A607 road

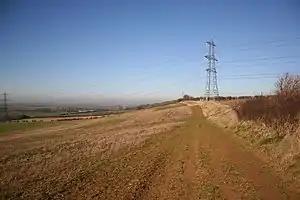
Lincoln Cliff between Boothby Graffoe and Coleby

The road follows the A52 on "Sankt Augustin Way", following alongside the ECML. It used to follow "Westgate" into the Market Place. It passes Asda on the right and meets a small roundabout, taking the exit to the right. It crosses the former "Great North Road", and on the corner is the former residence of Margaret Thatcher, Prime Minister from 1979 to 1990, now a chiropractic clinic. On the right hand side is The King's School, Grantham, and there is the JET "Grantham Service Station" on the right, followed by the "Waggon & Horses". At this point, the road begins to follow the River Witham, which is to the east. It meets "Belton Lane" at traffic lights and Grantham and District Hospital is on the left which is near The Priory Ruskin Academy. "Manthorpe Road" passes through Manthorpe, and the St John the Evangelist church is on the left. There is a left turn for Great Gonerby.